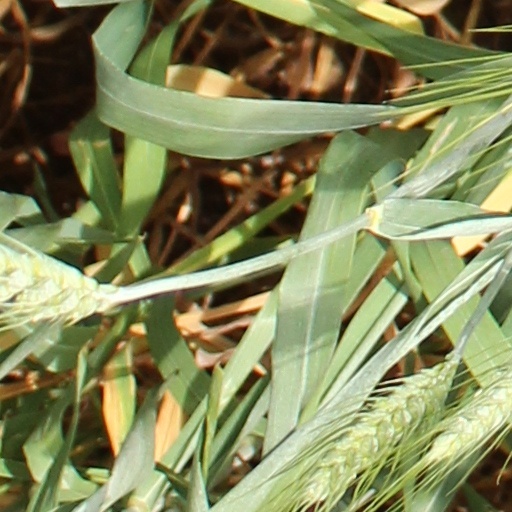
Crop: wheat